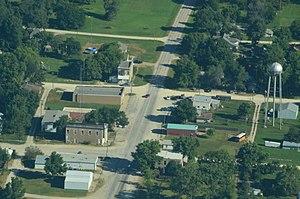
Allen est une municipalité américaine située dans le comté de Lyon au Kansas.